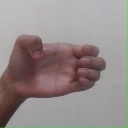
अक्षर: ख